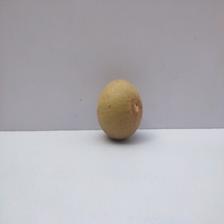
Size: Medium